Long-Term Capital Management

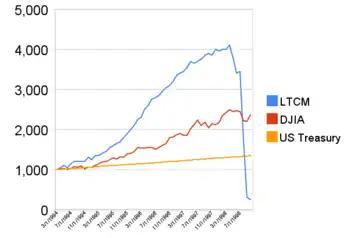
The value of $1,000 invested in LTCM, the Dow Jones Industrial Average and invested monthly in U.S. Treasuries at constant maturity.

LTCM's profit percentage for 1996 was 40%. However, for 1997, it was "only" 17%, which was actually right at average for hedge funds. A big reason was that other companies were by now following LTCM's example; greater competition left fewer arbitrage opportunities for LTCM themselves.